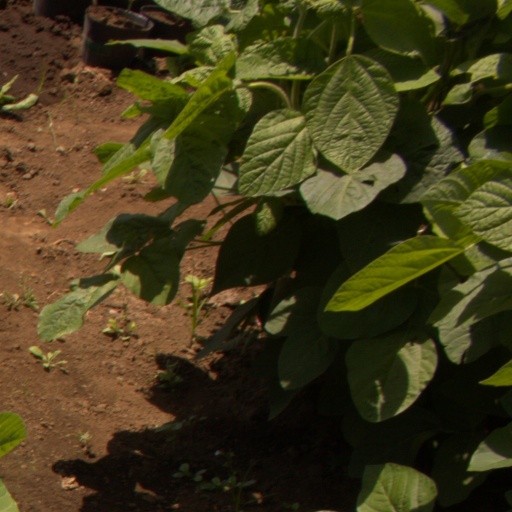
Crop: soybean